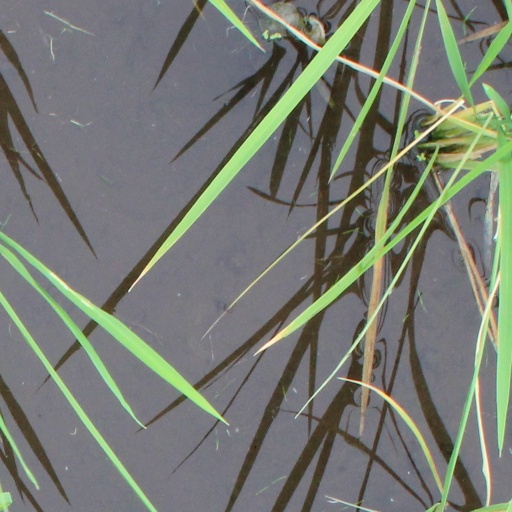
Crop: rice